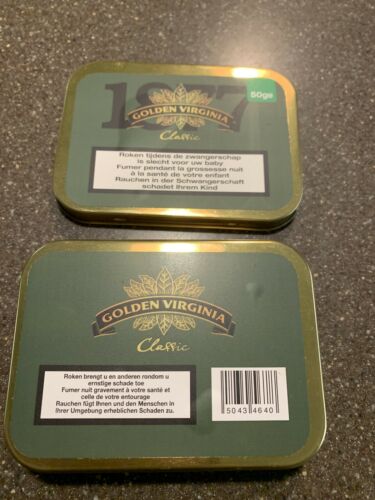
Label: metal